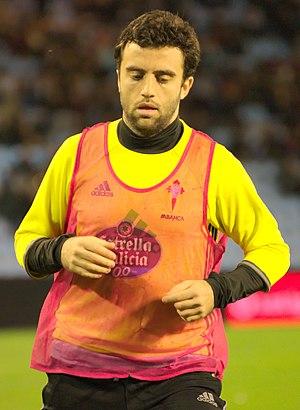
Giuseppe Rossi est un footballeur international italien, qui joue au poste d'attaquant au Real Salt Lake en MLS.